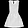
Label: Dress